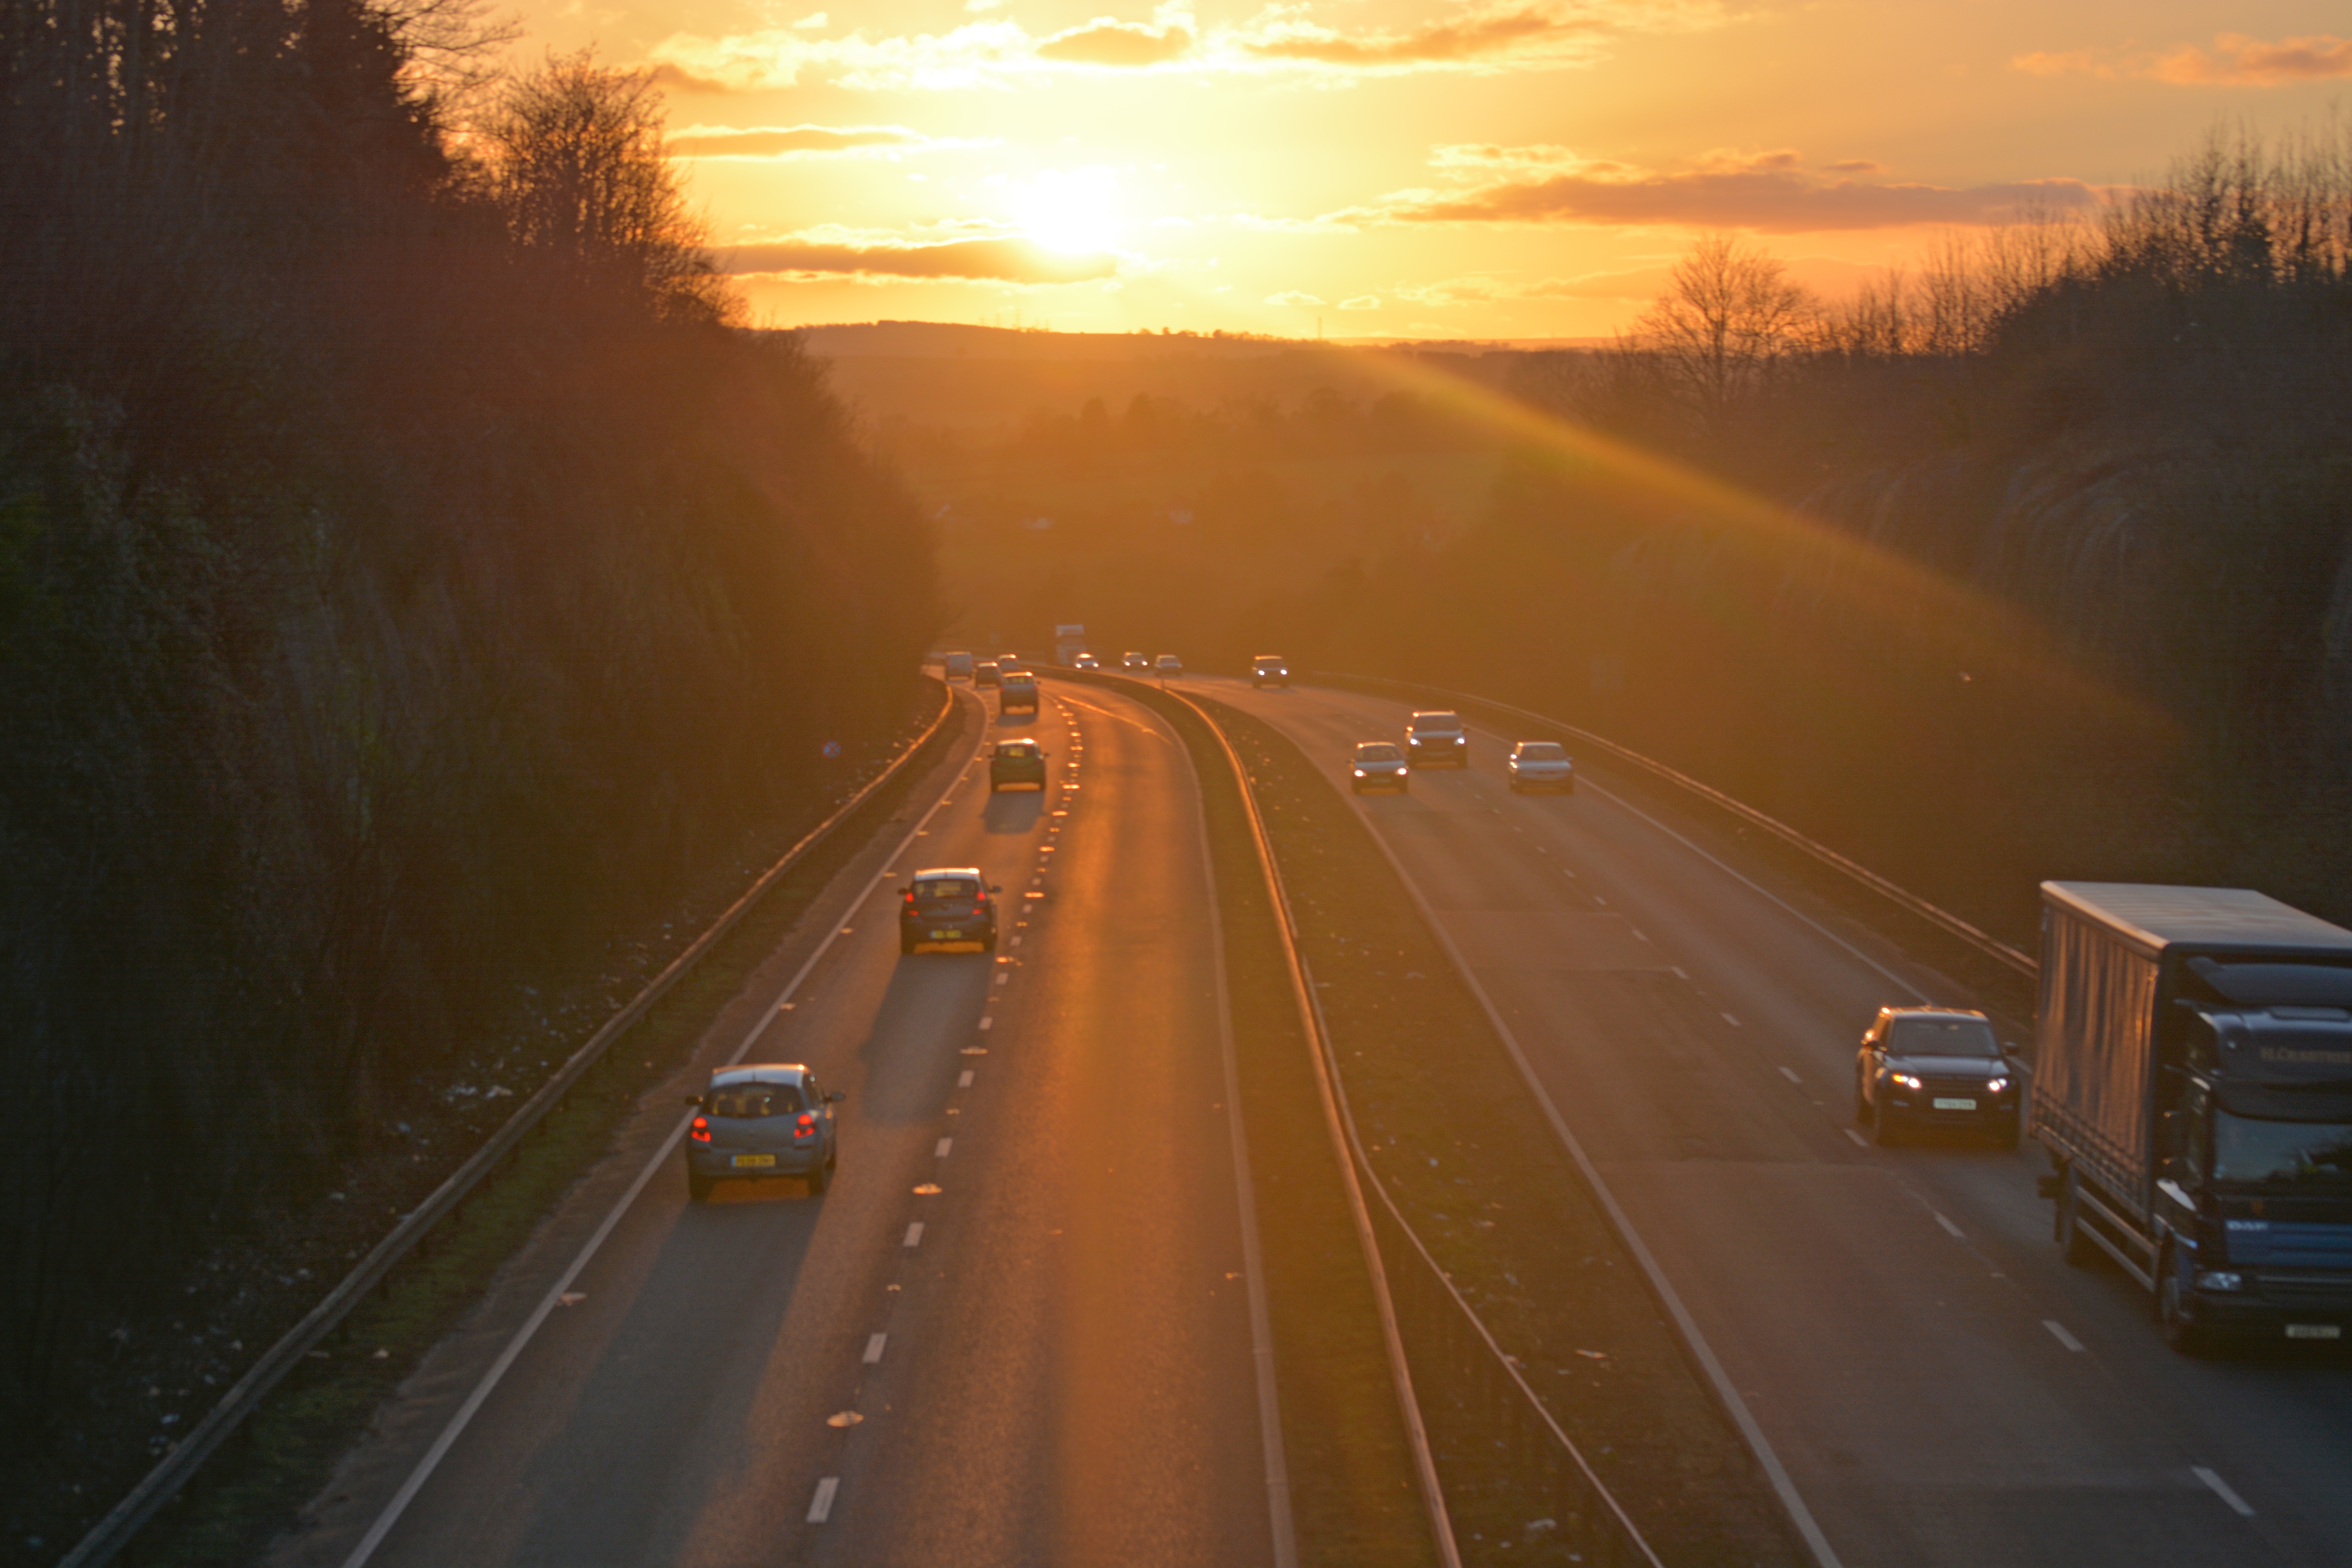
sky, fog, sunrise, sunset, road, sunlight, morning, highway, driving, dawn, travel, dusk, transportation, evening, weather, blurred, lane, infrastructure, cars, motorway, dual carriageway, atmospheric phenomenon